Anton II of Georgia

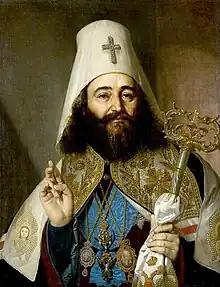
Patriarch Anton II by Vladimir Borovikovsky, now on display at the Tretyakov Gallery

Anton II the Great Martyr, born Prince Royal Teimuraz, (8 January 1762 or 1763 – 21 December 1827) was a member of the Georgian royal family and churchman. A son of Heraclius II, the penultimate King of Kartli and Kakheti, he was the Catholicos Patriarch of Georgia from 1788 to 1811.